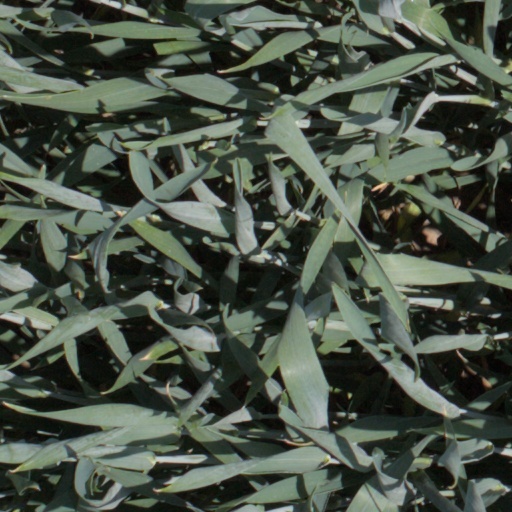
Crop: wheat